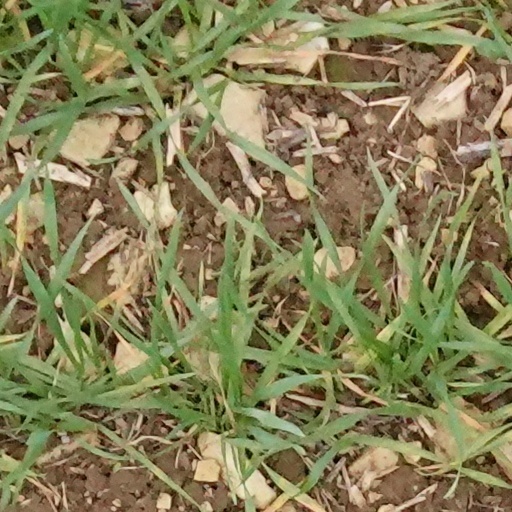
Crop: wheat